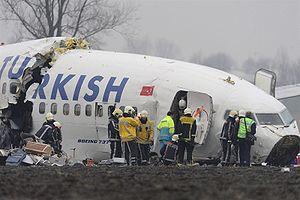
Le vol Turkish Airlines 1951 était un vol de passagers reliant l'aéroport Atatürk d'Istanbul en Turquie à l'aéroport d'Amsterdam-Schiphol aux Pays-Bas. Le Boeing 737-800 exploitant le vol s'est écrasé avant son atterrissage à l'aéroport d'Amsterdam Schiphol, le 25 février 2009, entraînant la mort de neuf passagers et membres d'équipage, dont les trois pilotes. L'avion s'est écrasé dans un champ à environ 1,5 kilomètre au nord de la piste de Polderbaan, avant de traverser l'autoroute A9, à 9 h 26 UTC. L'avion s'est brisé en trois morceaux à l'impact mais l'épave n'a pas pris feu.